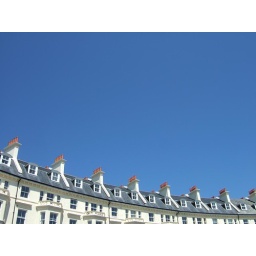
Super blue sky over Marine Crescent